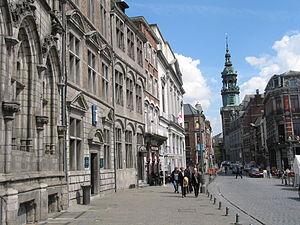
Mons (Belgique), vieilles maisons de la Grand'Place, début de la rue de Nimy et clocher de l’église Sainte-Elisabeth.
La Grand-Place est la place centrale du centre historique de la ville belge de Mons.
L’église Sainte-Élisabeth est un édifice religieux sis rue de Nimy, à une centaine de mètres de la Grand-Place de Mons, en Belgique. Une chapelle construite au XIVe siècle fait place à un édifice gothique au XVIe, puis baroque au XVIIIe siècle. Fermée durant la période révolutionnaire française elle redevient paroisse catholique en 1803.